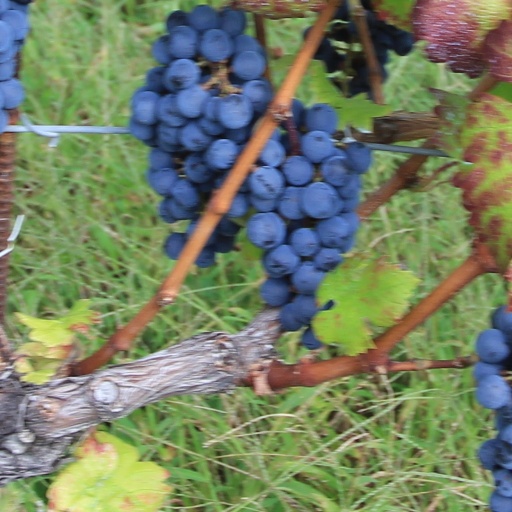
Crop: grape